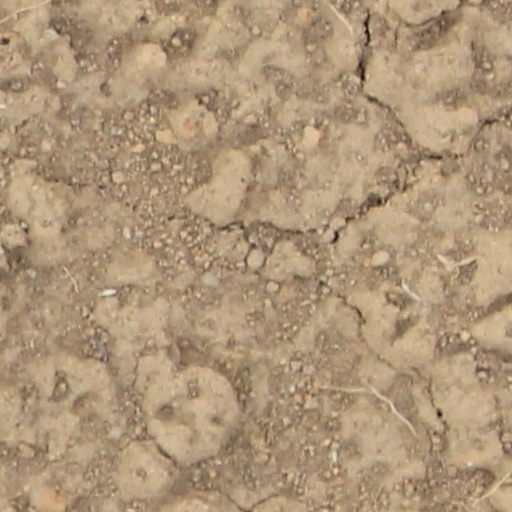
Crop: wheat